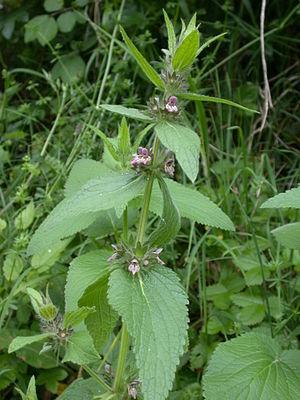
Stachys alpina Fontaine des Carmes (Meuse), France
L'épiaire des Alpes est une plante herbacée du genre Stachys, de la famille des Lamiaceae.